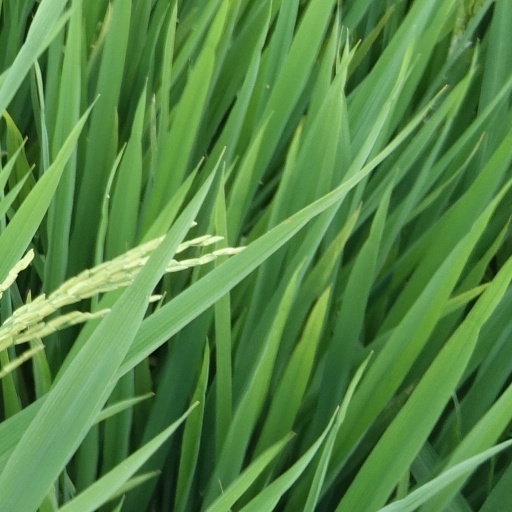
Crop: rice